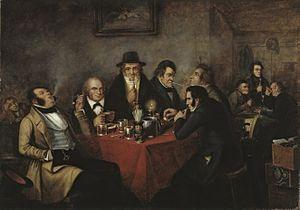
Peinture, Le Shakespeare Club, Montréal, 1847, Huile sur toile, 36 x 51 cm 20-22, rue Saint-Paul Est, Montréal, Shakespeare Club, locataire de 1847 à 1848. Ce club occupait des chambres. – vieux.montreal.qc.ca À la gauche du tableau, soufflant de la fumée dans l'air, John Young (1811-1878), homme d'affaires de Montréal et politicien qui, était alors un ardent défenseur d'une liaison ferroviaire entre Montréal et Portland. À la gauche de Young se trouve F. W. Torrance, jeune avocat plein d'avenir et futur juge. Ensuite, debout, Edmund Allen Meredith (1817-1899), alors recteur de l'Université McGill. Puis, sir Allan Napier MacNab (1798-1862), Président de la Chambre d'Assemblée, qui a siégeait à Montréal à cette époque. Au premier plan, allumant sa pipe, John Budden de Québec, un membre de la société de vente aux enchères A. J. Maxham."
John Young, né à Ayr, en Écosse le 11 mars 1811 et mort le 12 avril 1878 à Montréal à l'âge de 67 ans, est un marchand et homme d'affaires canadien.